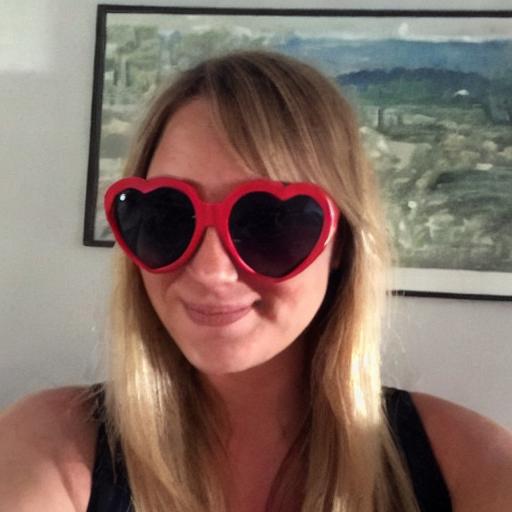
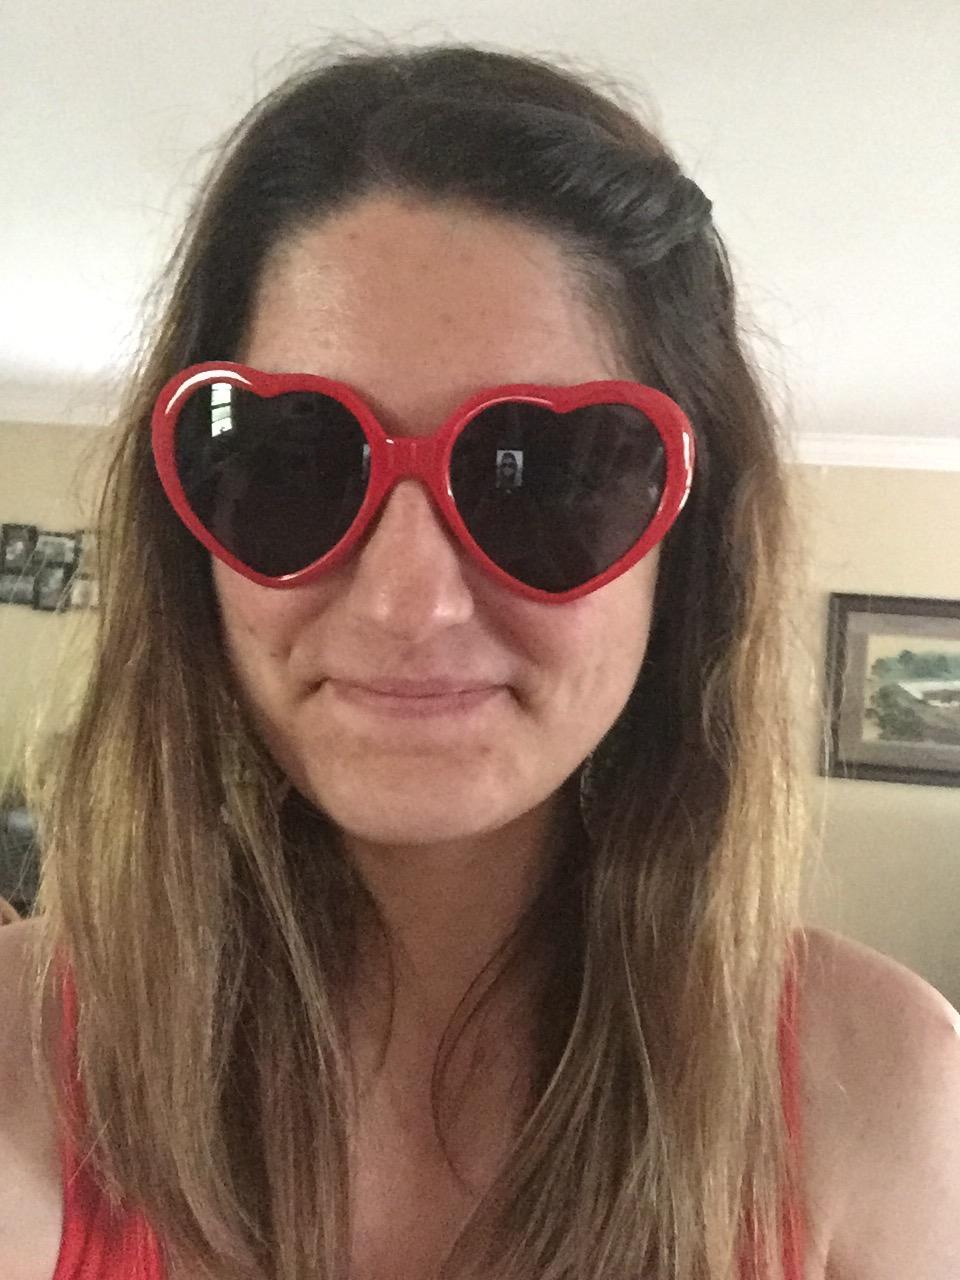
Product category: accessories_sunglasses
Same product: no